Jackpot (2001 film)

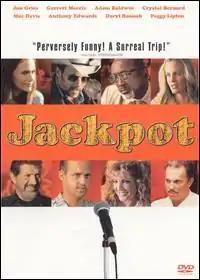
Theatrical release poster

Jackpot is a 2001 American comedy-drama film directed by Michael Polish and written by Michael and his brother, Mark Polish. It had a limited release in the United States on July 27, 2001.